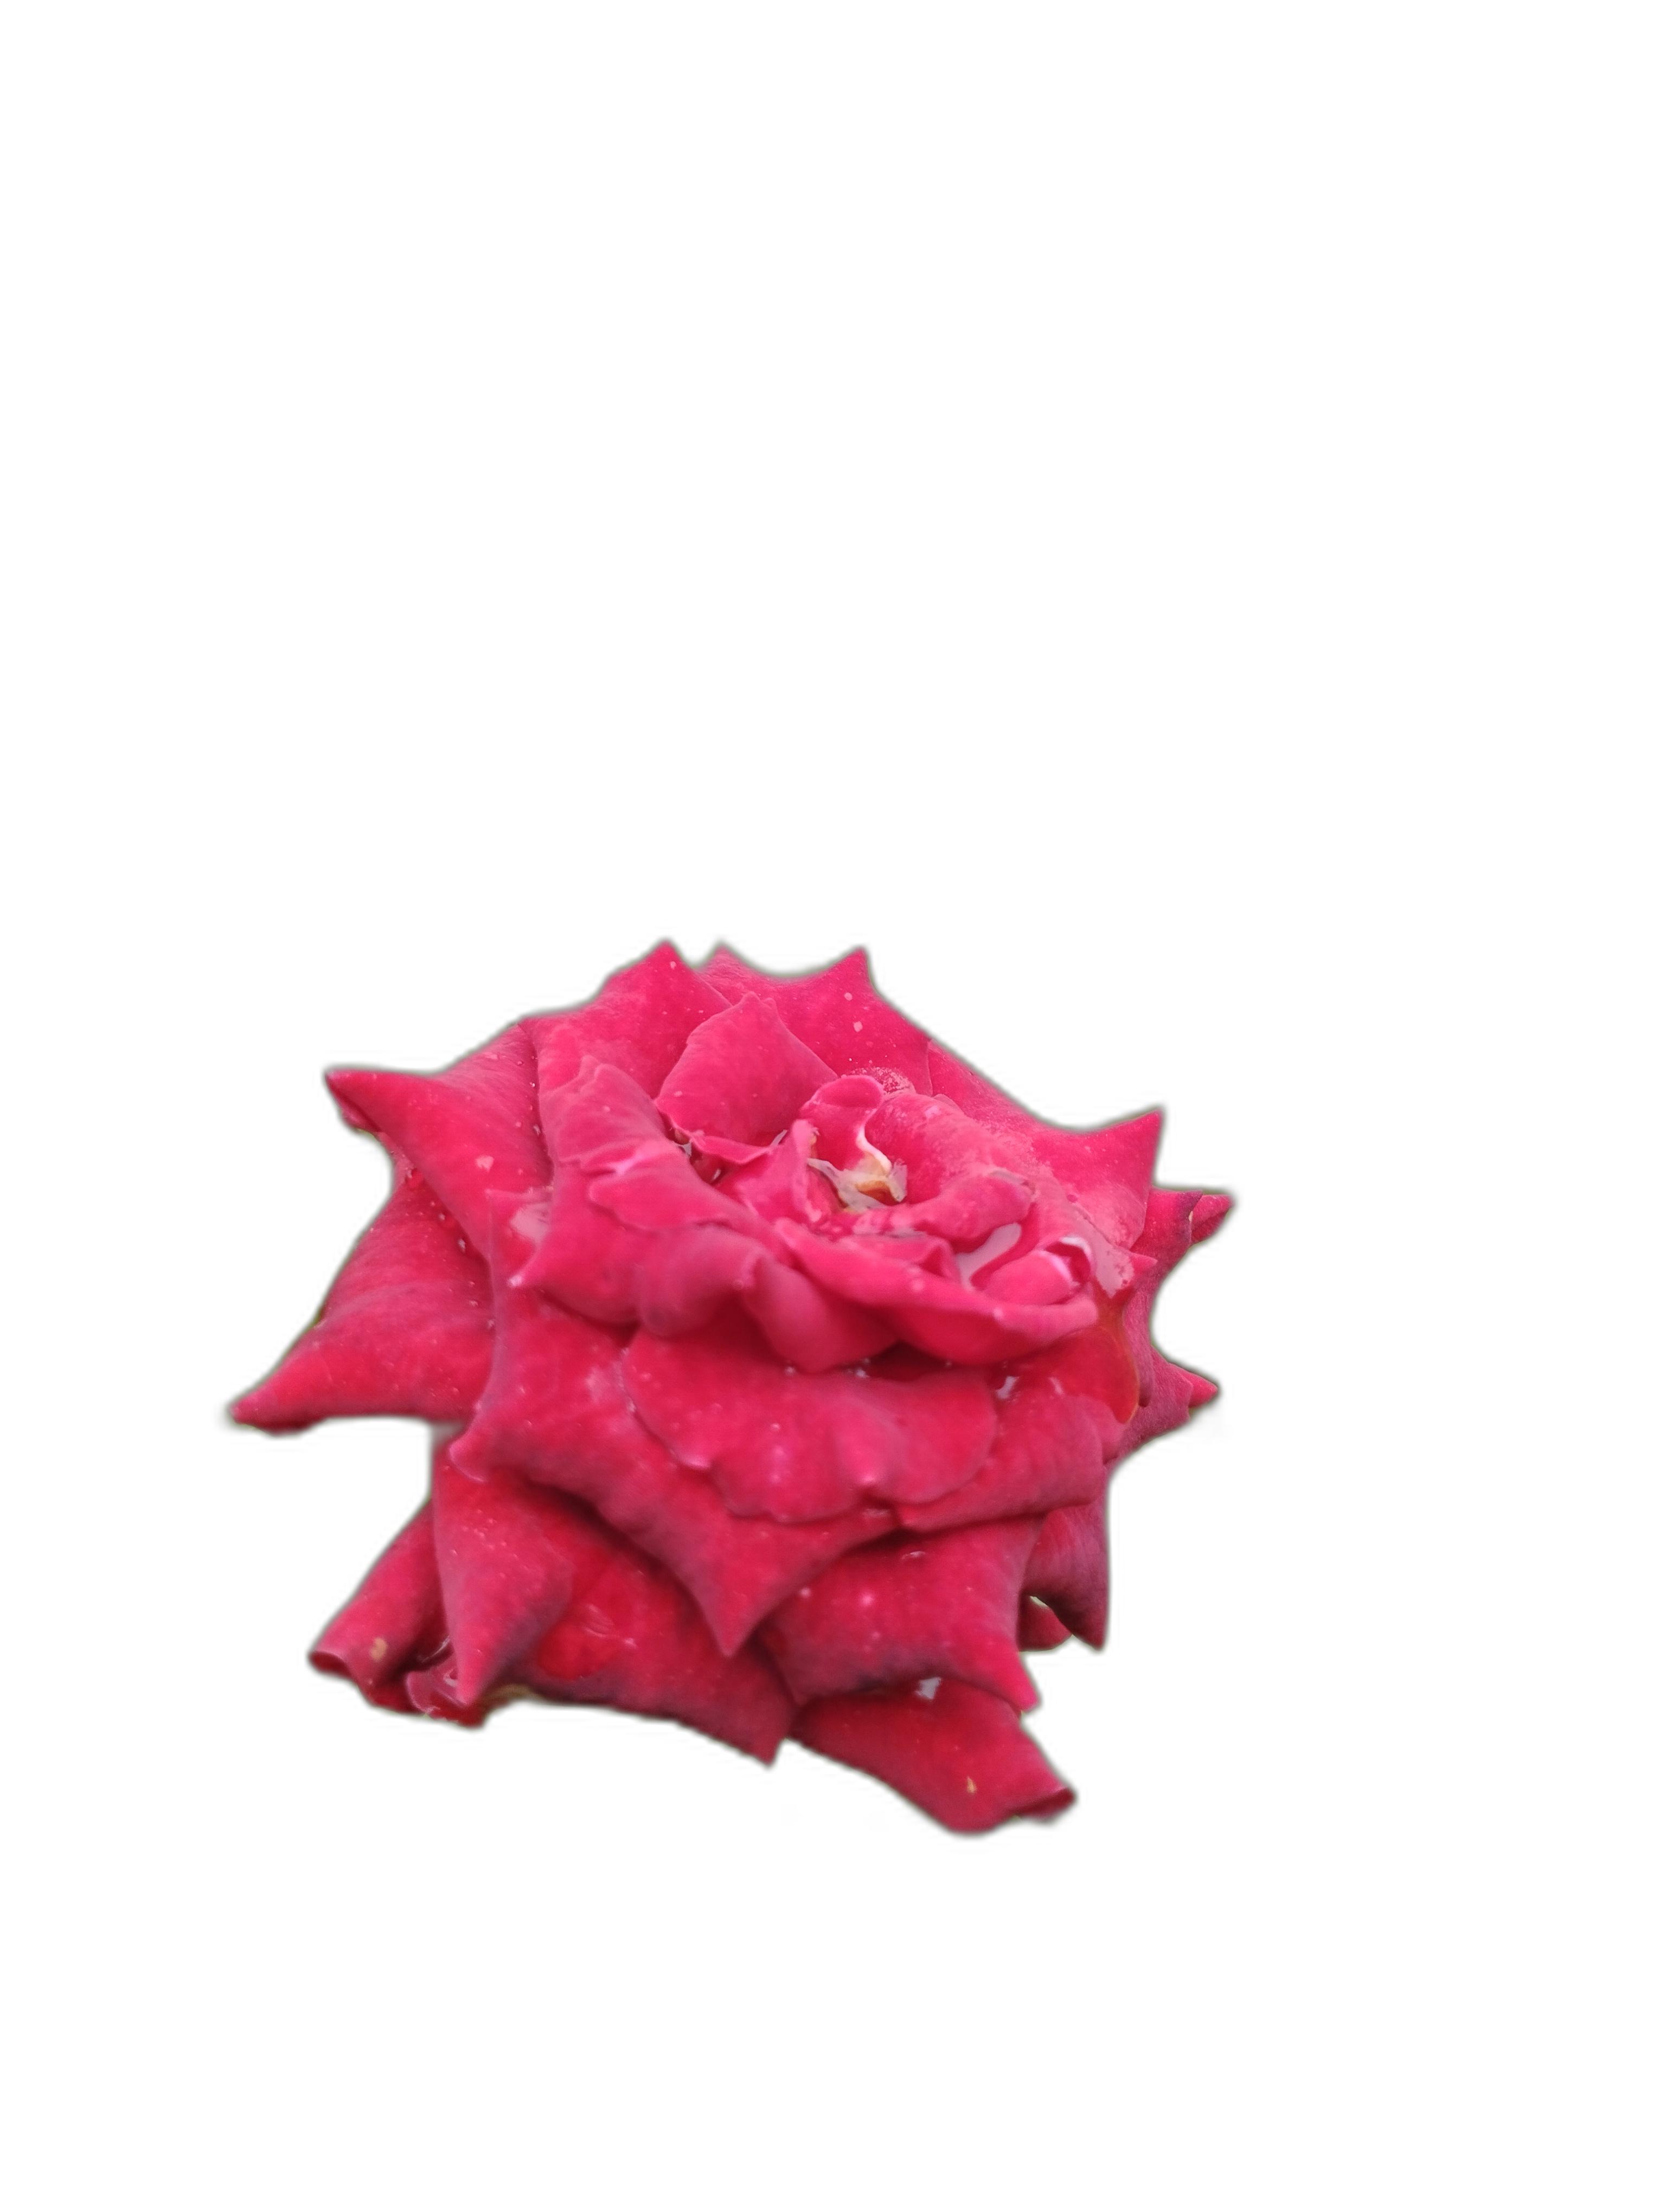
Label: Rose